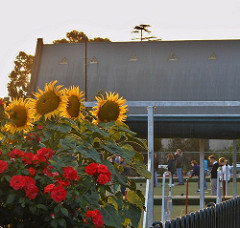
Flower: sunflower